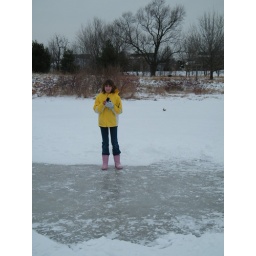
This frozen pond is just down the street from my house. Above is me standing in the middle of it.